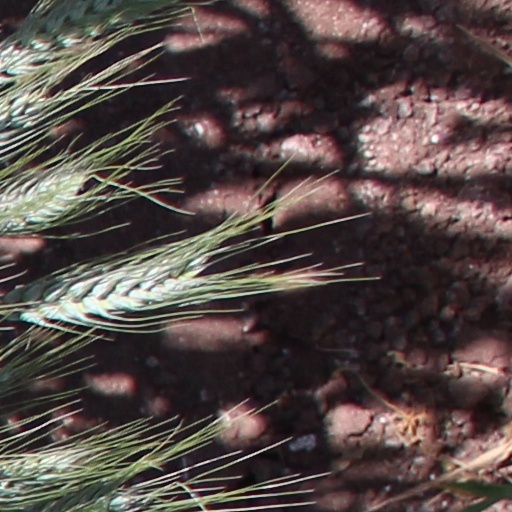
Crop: wheat